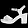
Label: Sandal